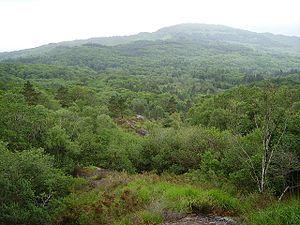
L’Irlande a une superficie de 6 889 000 hectares et fait partie de l’un des cinq pays les moins boisés d’Europe, avec seulement 724 000 Ha de forêts, soit un taux de boisements de 10,5 %.